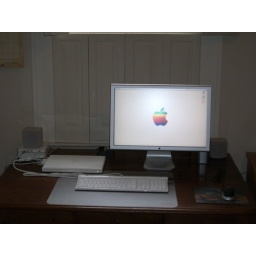
My desk in my home office.